Anna Milder-Hauptmann

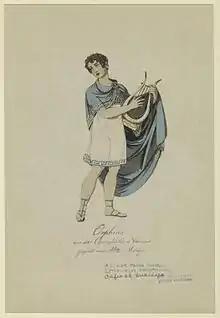
In the title role of the opera "Orpheus" (1807) by the Viennese composer and journalist Friedrich August Kanne

The Austrian currency fell sharply around 1814, and Milder-Hauptmann received offers for roles at the Berlin Court Opera. Accompanied by her sister Jeanette Antonie Bürde, an accomplished composer and pianist, she travelled to Berlin in May 1815 where she would stay for the next 14 years. Gaspare Spontini was music director at the Berlin Court Opera, and she sang the role of Statira in the first Berlin performance of his opera "Olimpie" in 1821 as well as in the premieres of his operas "Nurmahal" (as Namouna) in 1822 and "Agnes von Hohenstaufen" (as Irmengard) in 1827. She again sang in operas by Gluck and Weigl in Berlin, was appointed "prima donna assoluta" and became a member of the Sing-Akademie zu Berlin in 1821. On 11 March 1829, she sang in Mendelssohn's momentous revival of Bach's "St Matthew Passion". Mendelssohn wrote the concert aria "Tutto è silenzio" in 1829 for her. Following a quarrel with Spontini, she left Berlin in 1829 and visited Russia, Sweden and Denmark. She then returned to Berlin, where she made her last public appearance in 1836.